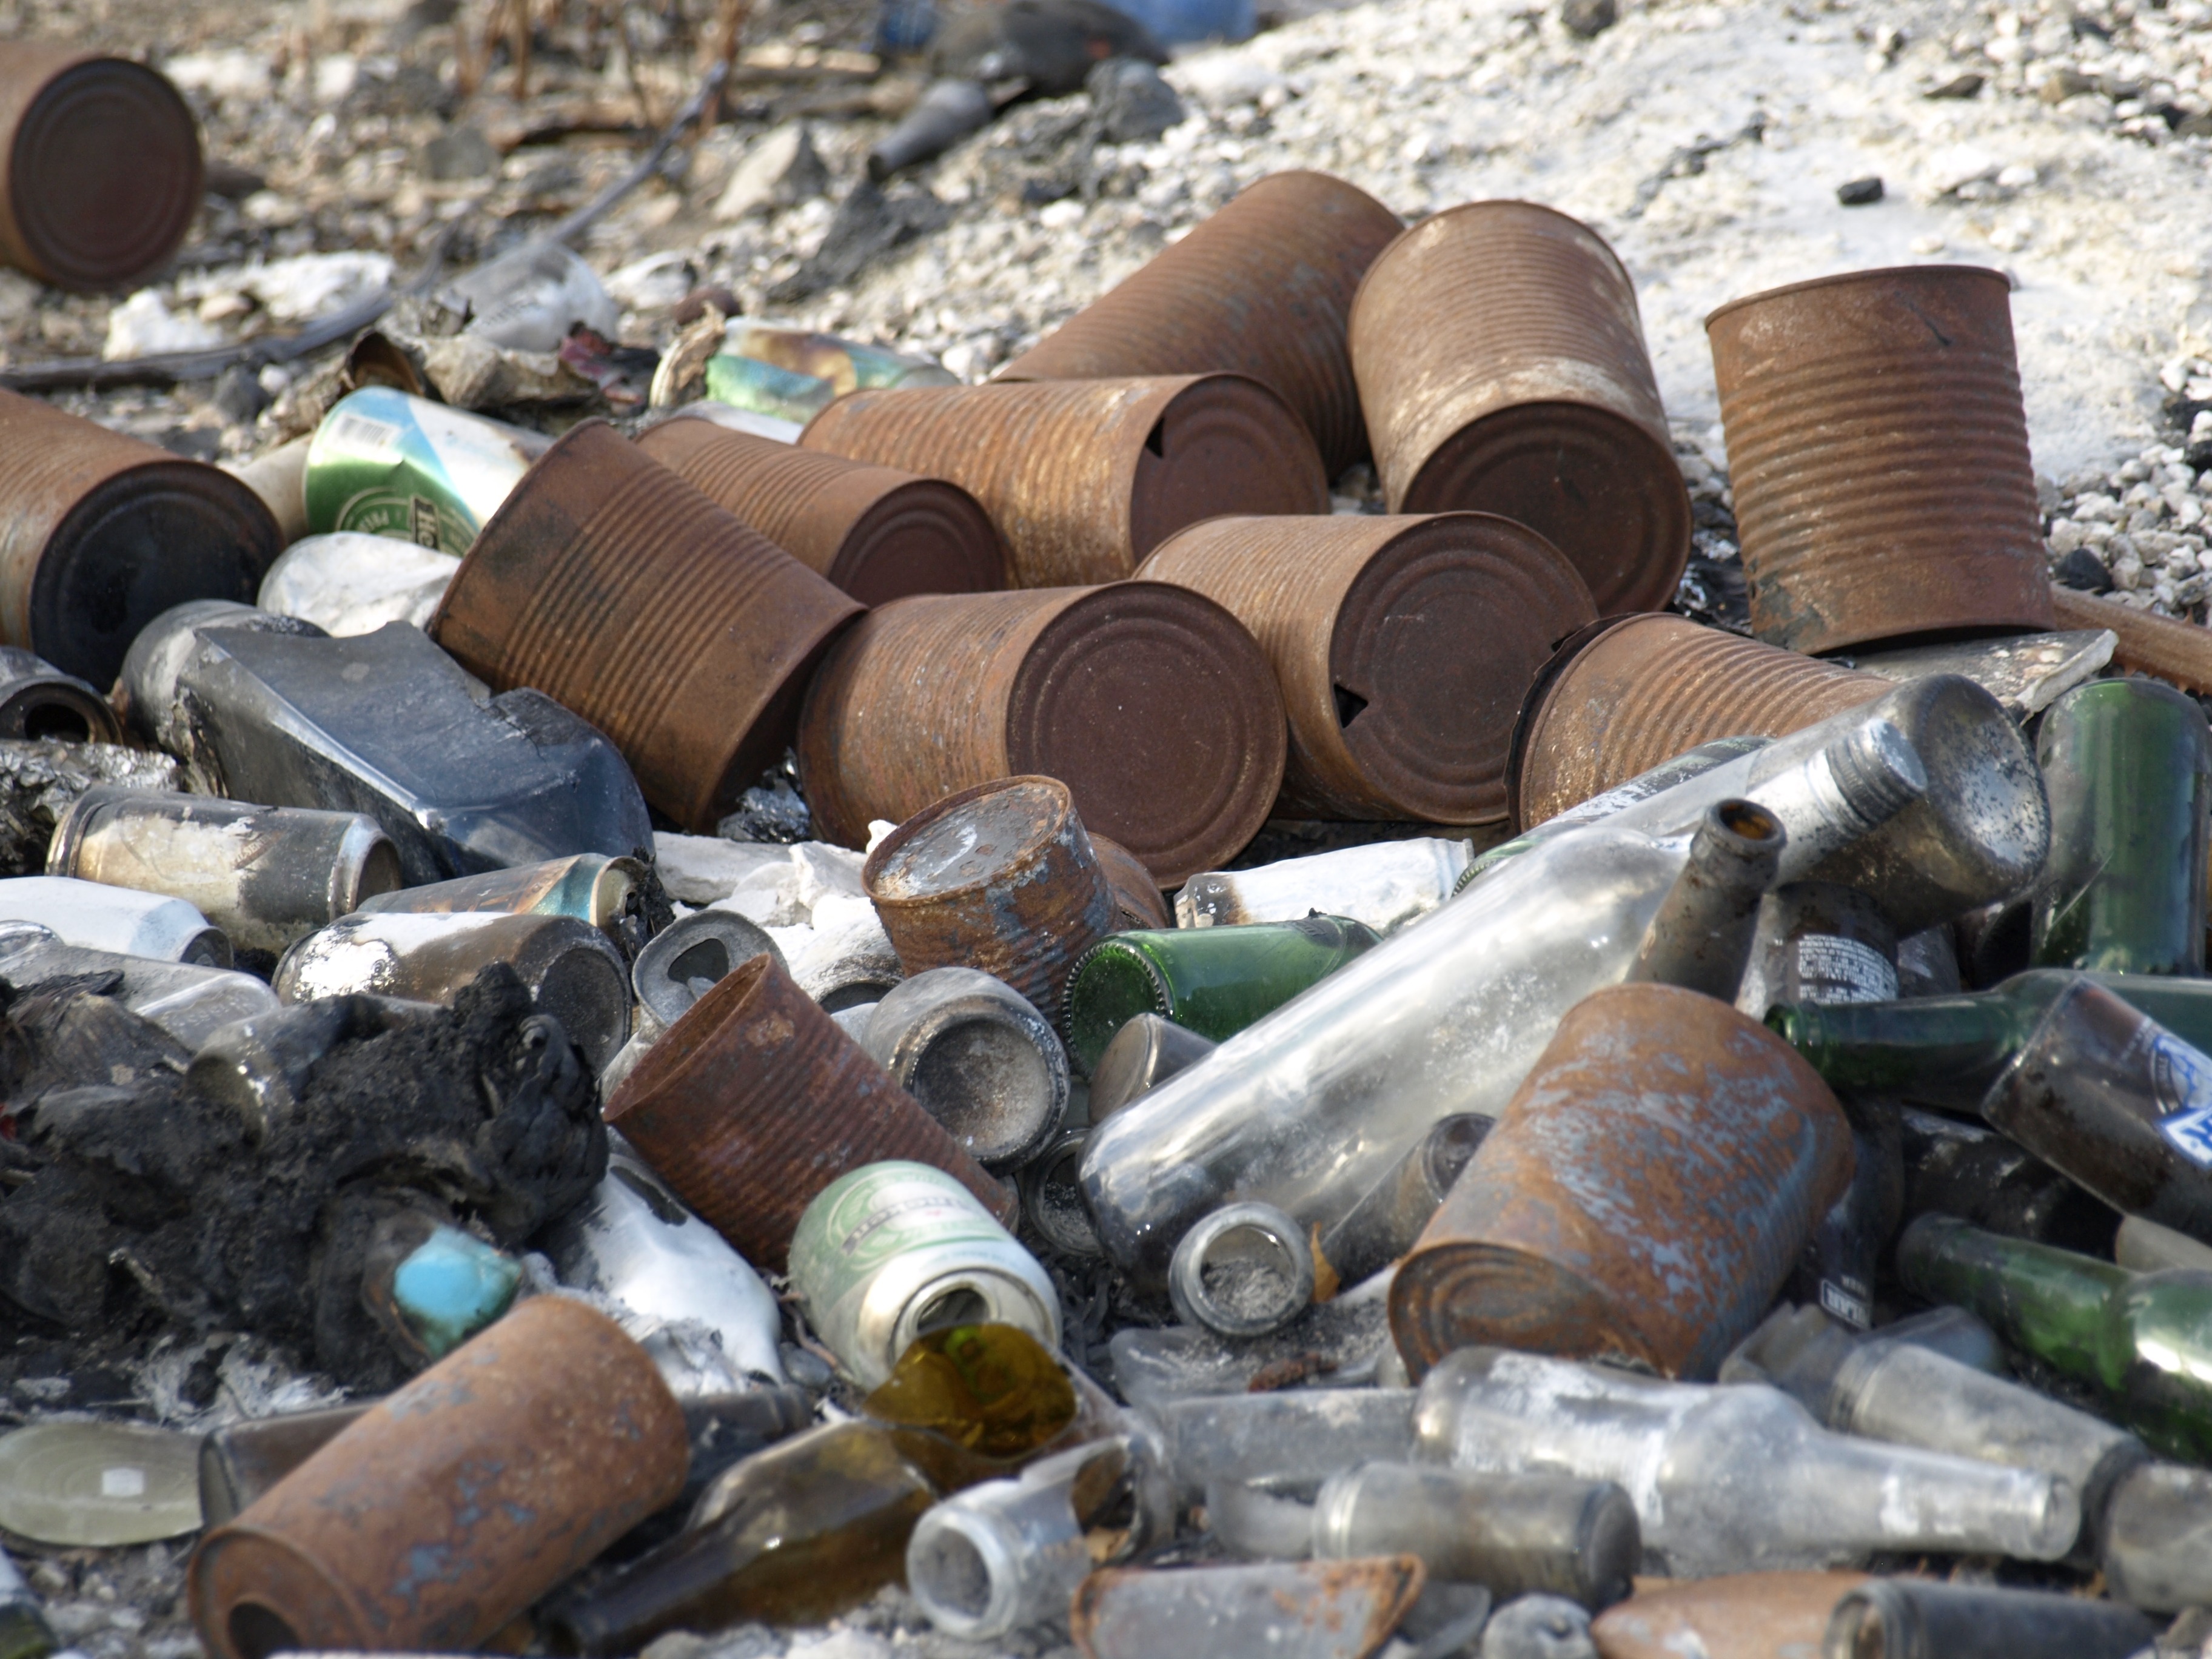
wood, old, environment, metal, material, bottles, rusty, litter, waste, r, garbage, pollution, made, scrap, environmental protection, waste disposal, disposal, recycled glass